The Kingsway, Toronto

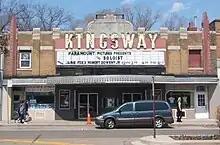
Front of two storey building decorated with lights and large sign saying Kingsway

In the 1950s a series of accidents led to the creation of a highway style interchange at Royal York and Dundas, cutting the neighbourhood from the much older community of Islington to the west and the street the Kingsway from its extension to the north. Consequently, the neighbourhood along the Kingsway north of Dundas developed in a radically different way than that to the south had done. The stretch of Bloor east of Prince Edward Drive near the entrance to the street the Kingsway and the Old Mill saw the construction of many apartment buildings in this period.